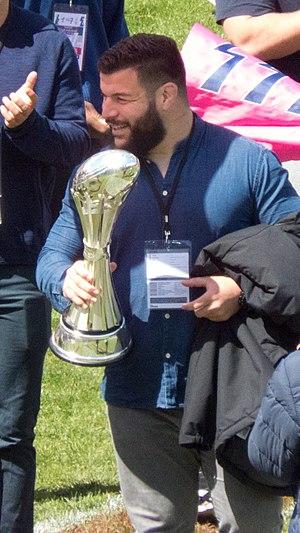
Rabah Slimani, né le 18 octobre 1989 à Sarcelles, est un joueur international français de rugby à XV qui évolue au poste de pilier droit au sein de l'effectif de l'ASM Clermont Auvergne.